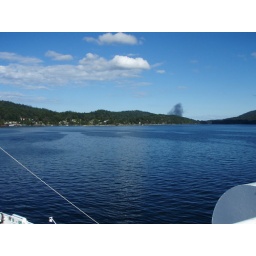
You can just see the black cloud over the mountain.